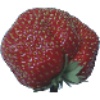
Label: strawberry_wedge